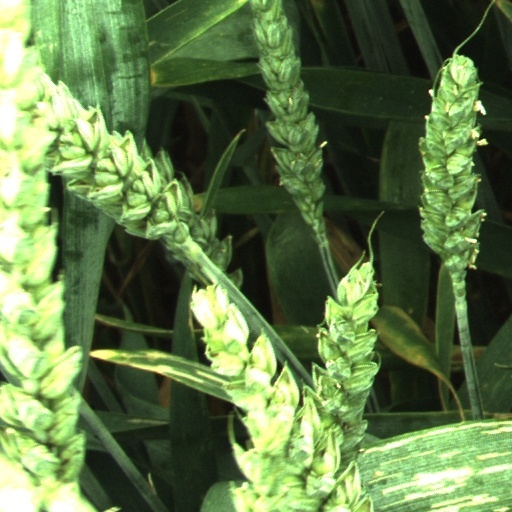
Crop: wheat